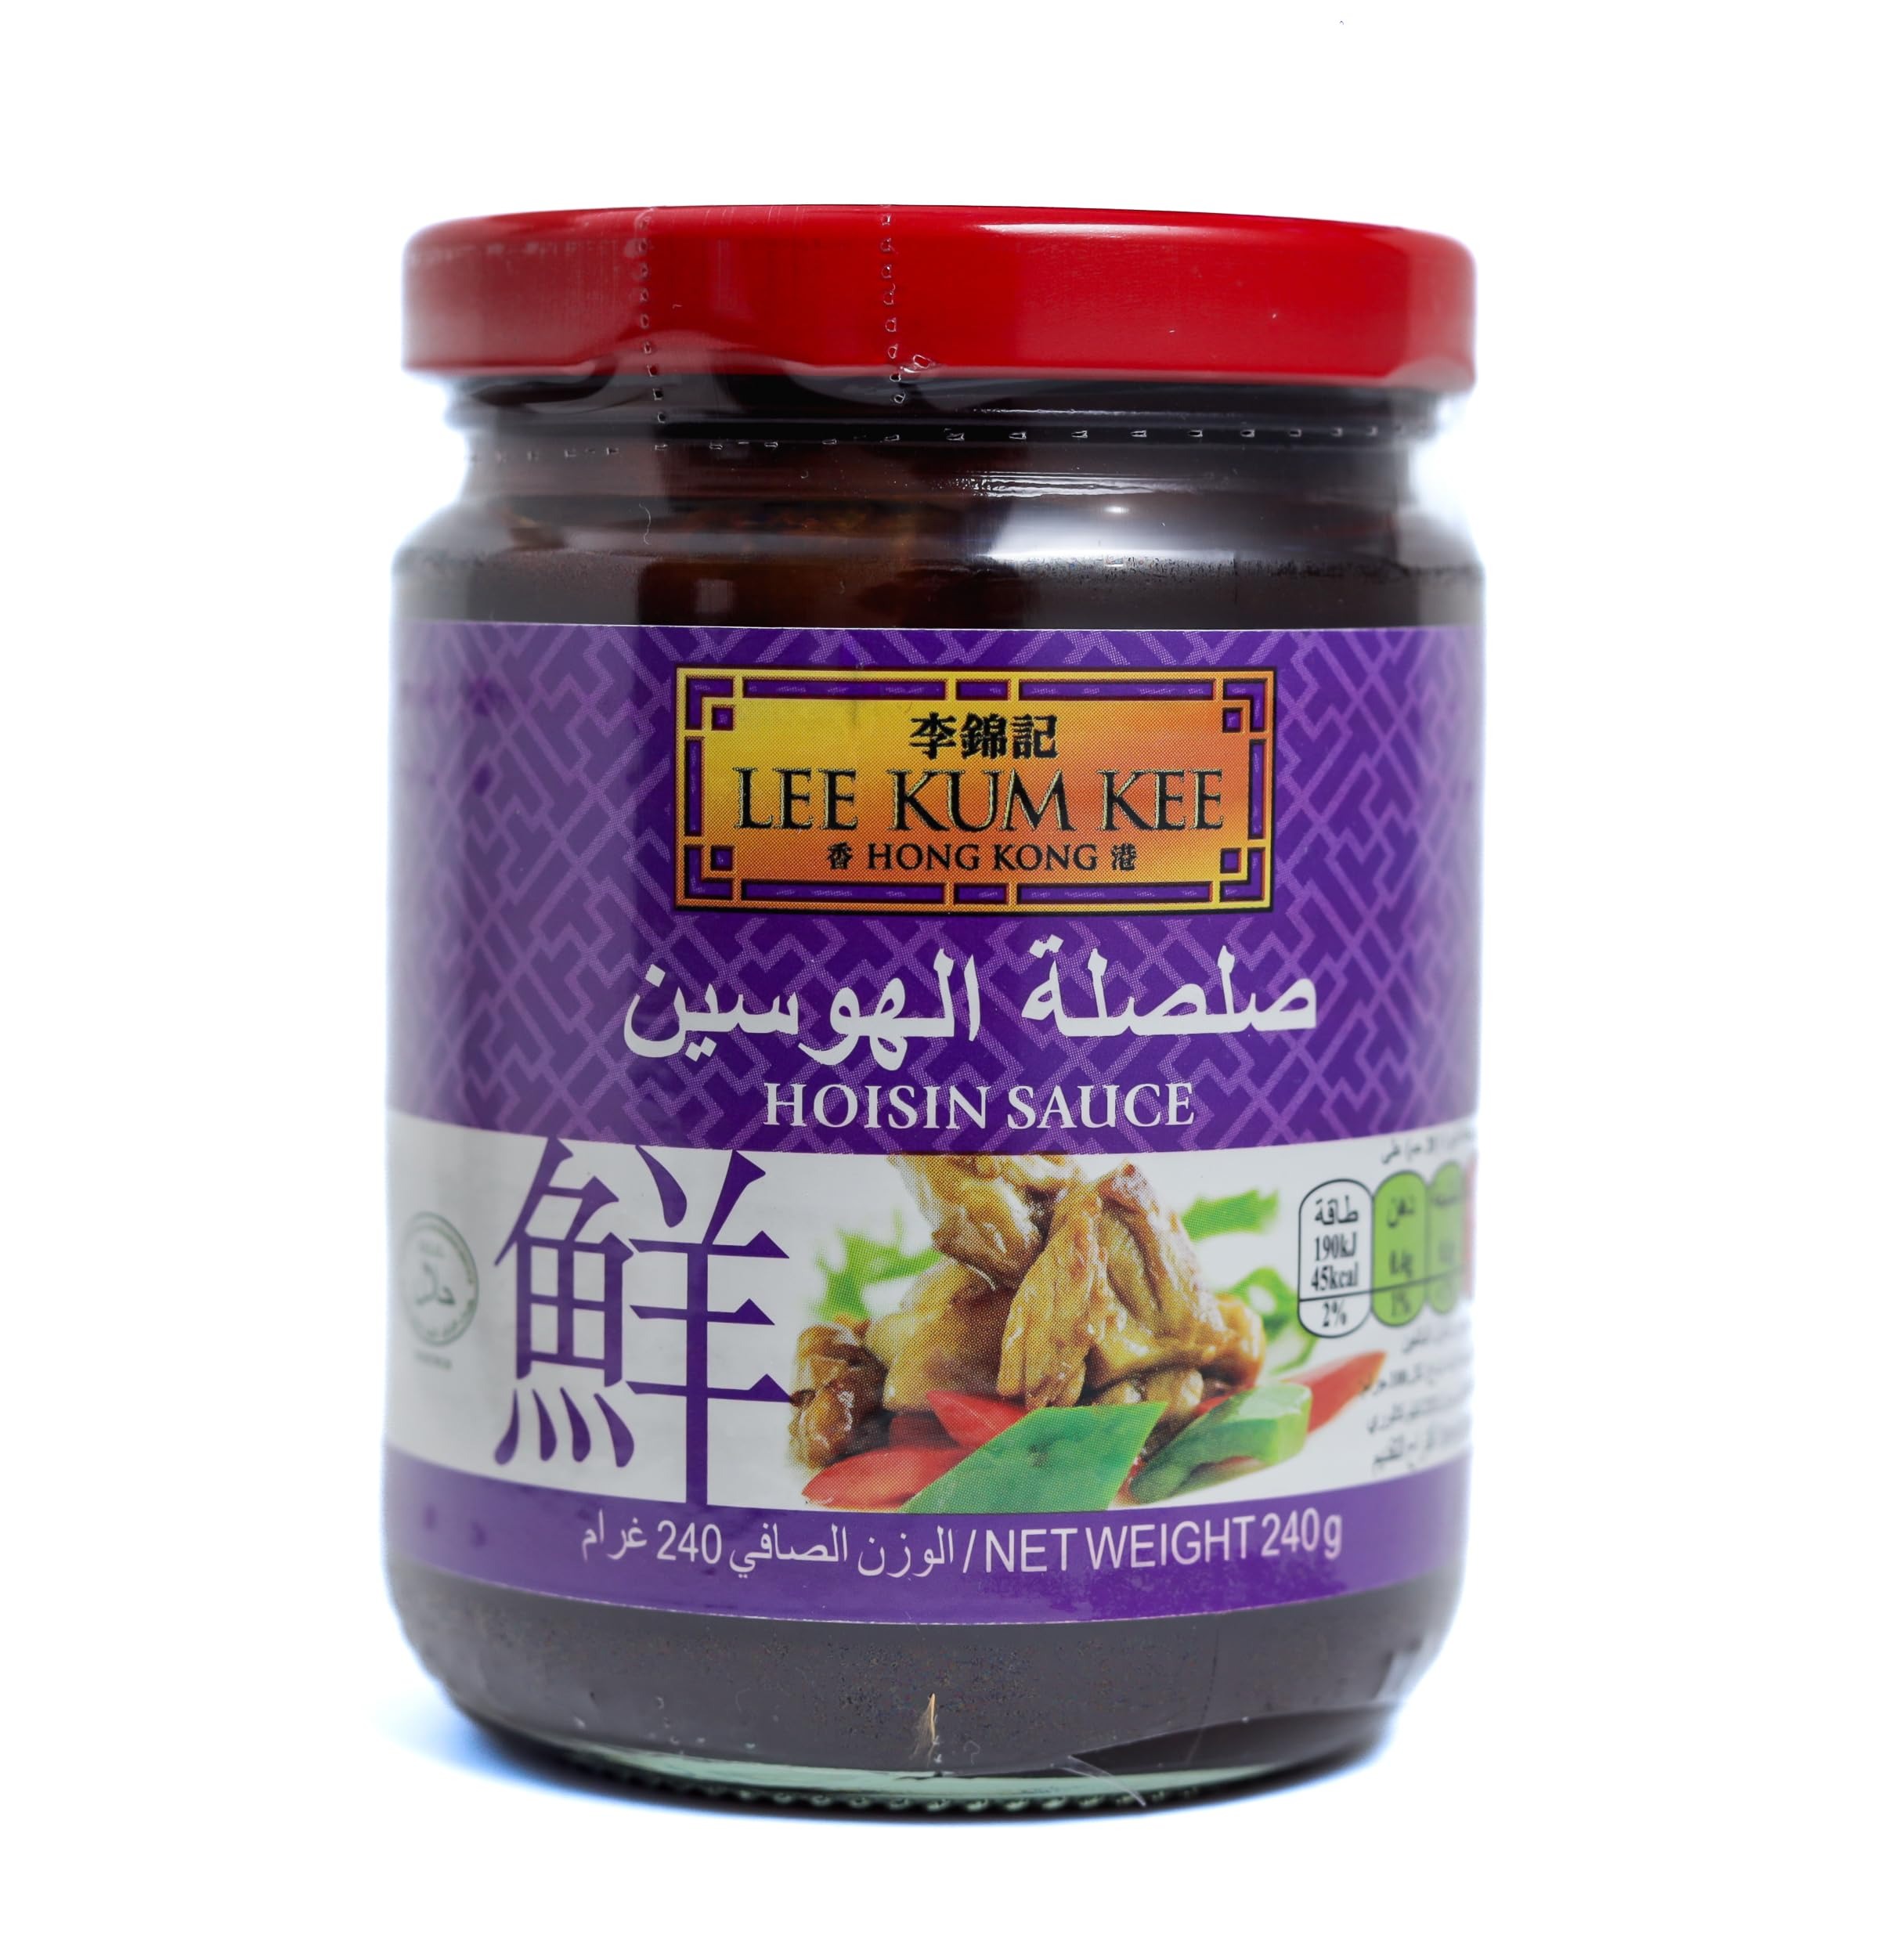
Item Name: Lee Kum Kee Black Bean Garlic Sauce, 8-Ounce Jars (Pack of 4)
Bullet Point: Net Wt. 8 oz.
Value: 32.0
Unit: Ounce

Price: 4.49